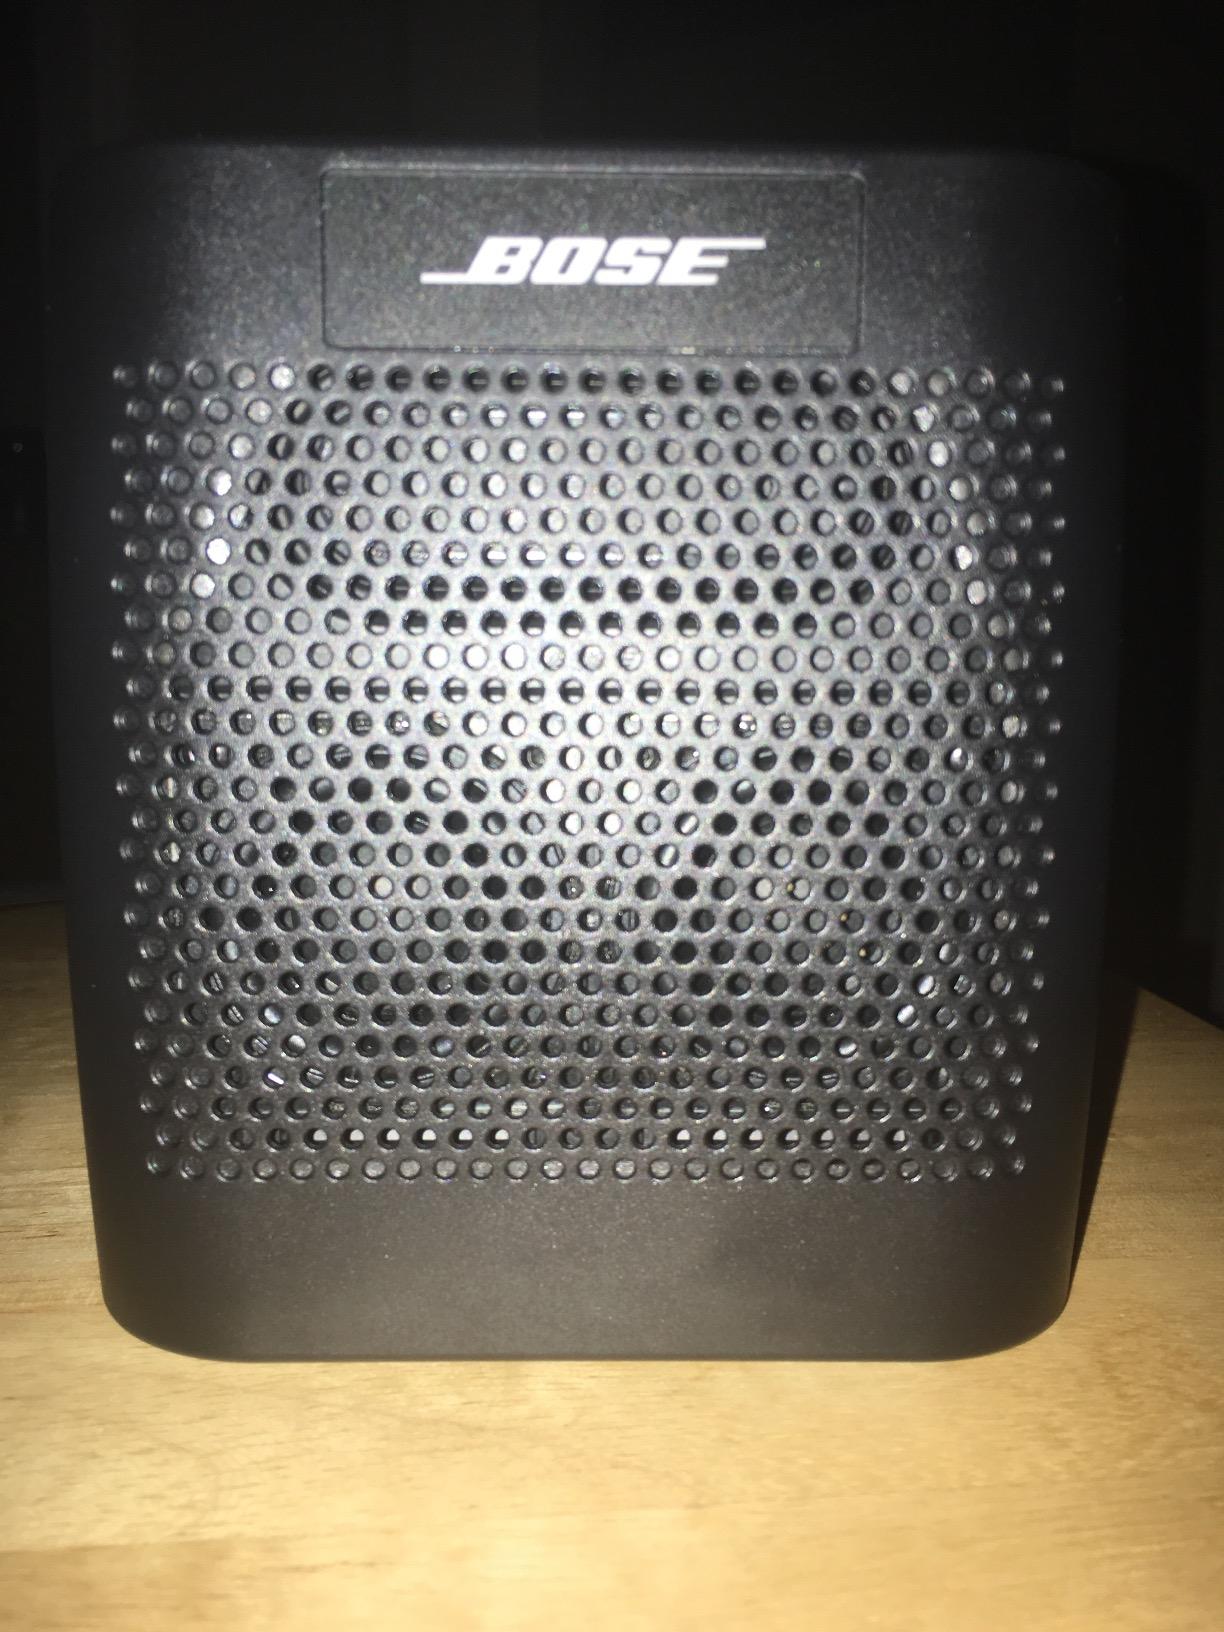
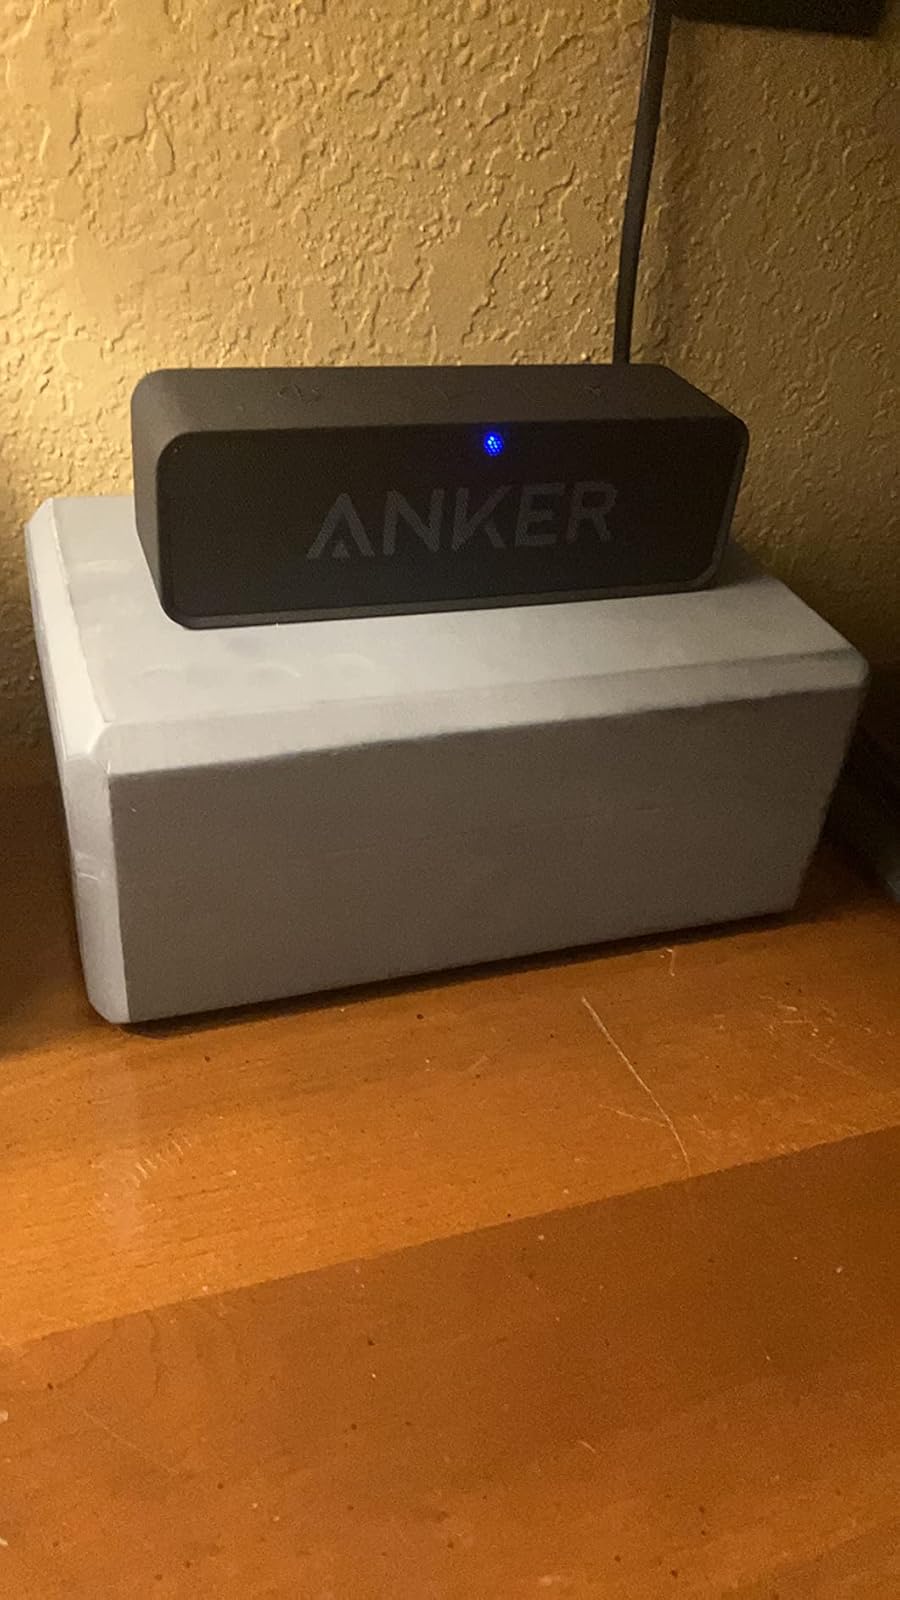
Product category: speaker
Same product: no